Picea glauca

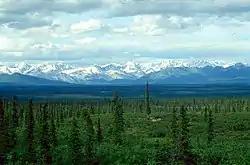
White spruce taiga along the Denali Highway in the Alaska Range; white spruce in Alaska grows even more northerly than this, partly due to the oceanic Alaska Current

Several geographical varieties have been described, but are not accepted as distinct by all authors. These comprise, from east to west: